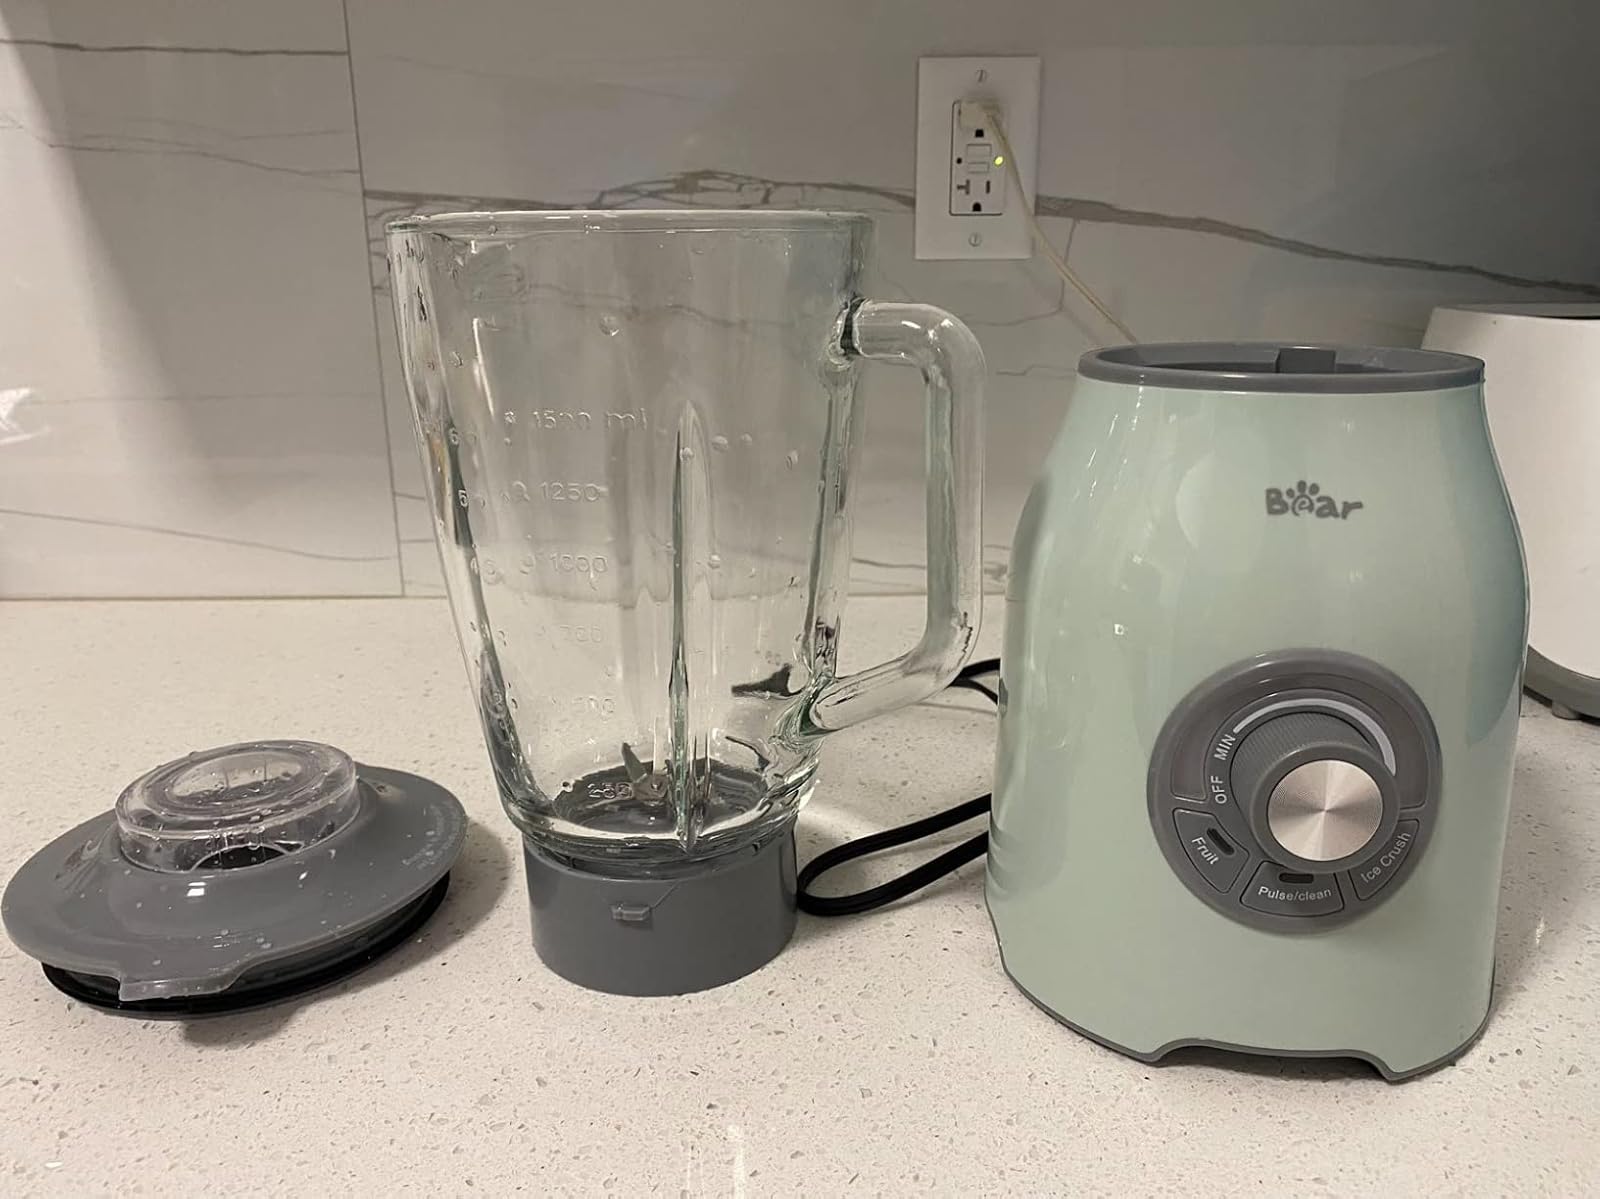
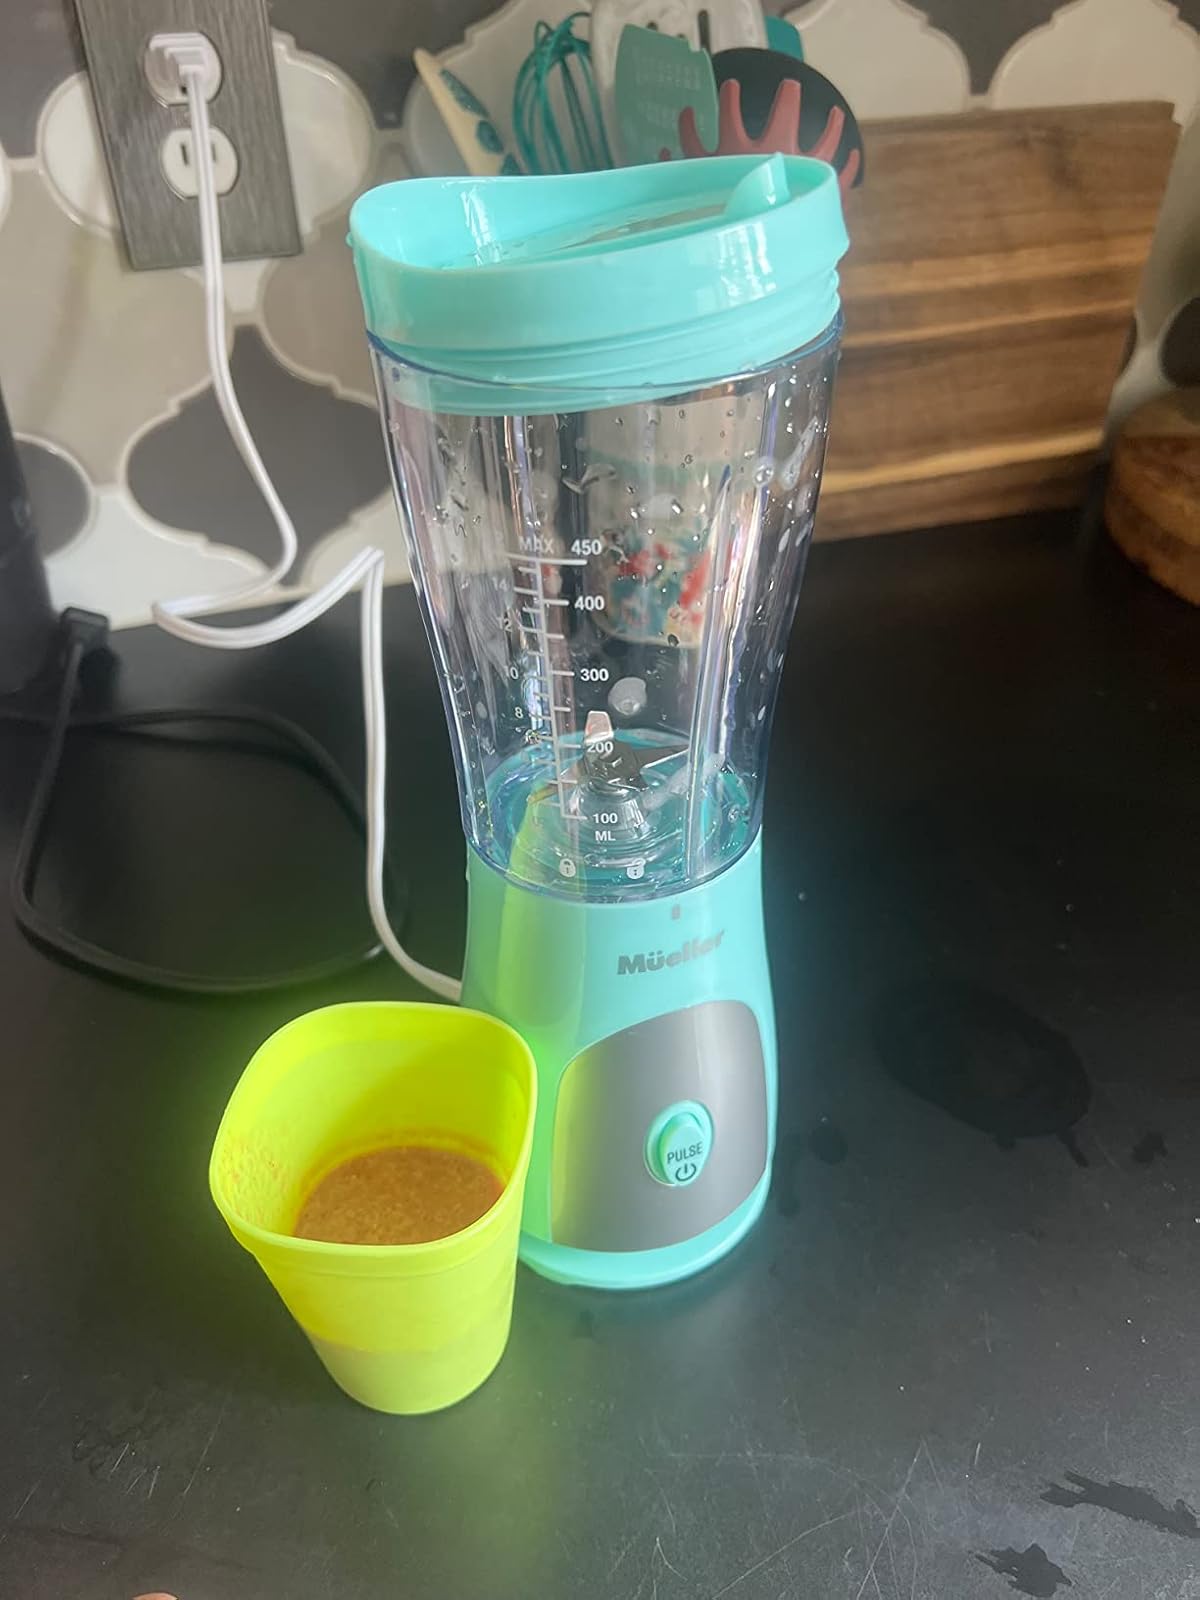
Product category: items_blender
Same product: no